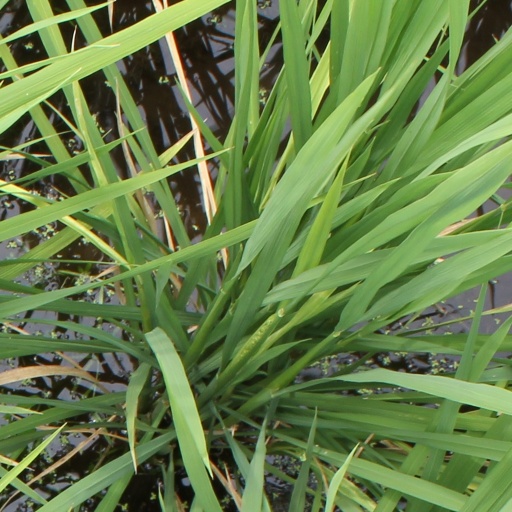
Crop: rice